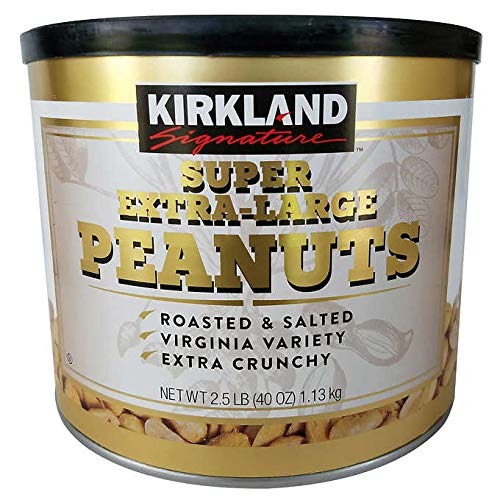
Item Name: Kirkland Signature Expect More Super Extra Large Peanuts 2.5 lb
Value: 40.0
Unit: Ounce

Price: 9.49